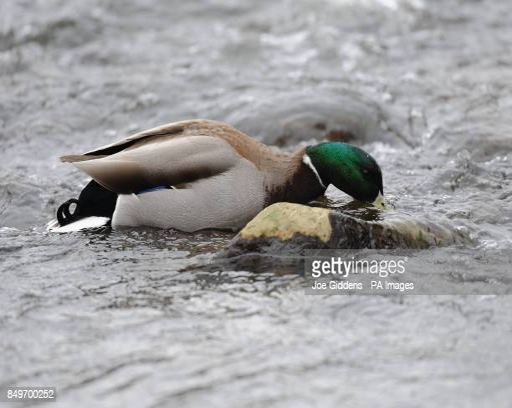
mallard ducks swimming in a pond